The World's Greatest Superheroes

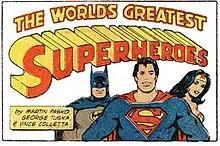

The World's Greatest Superheroes was a syndicated newspaper comic strip featuring DC Comics characters which ran Sunday and daily from April 3, 1978, to February 10, 1985. It was syndicated by the Chicago Tribune/New York News Syndicate.